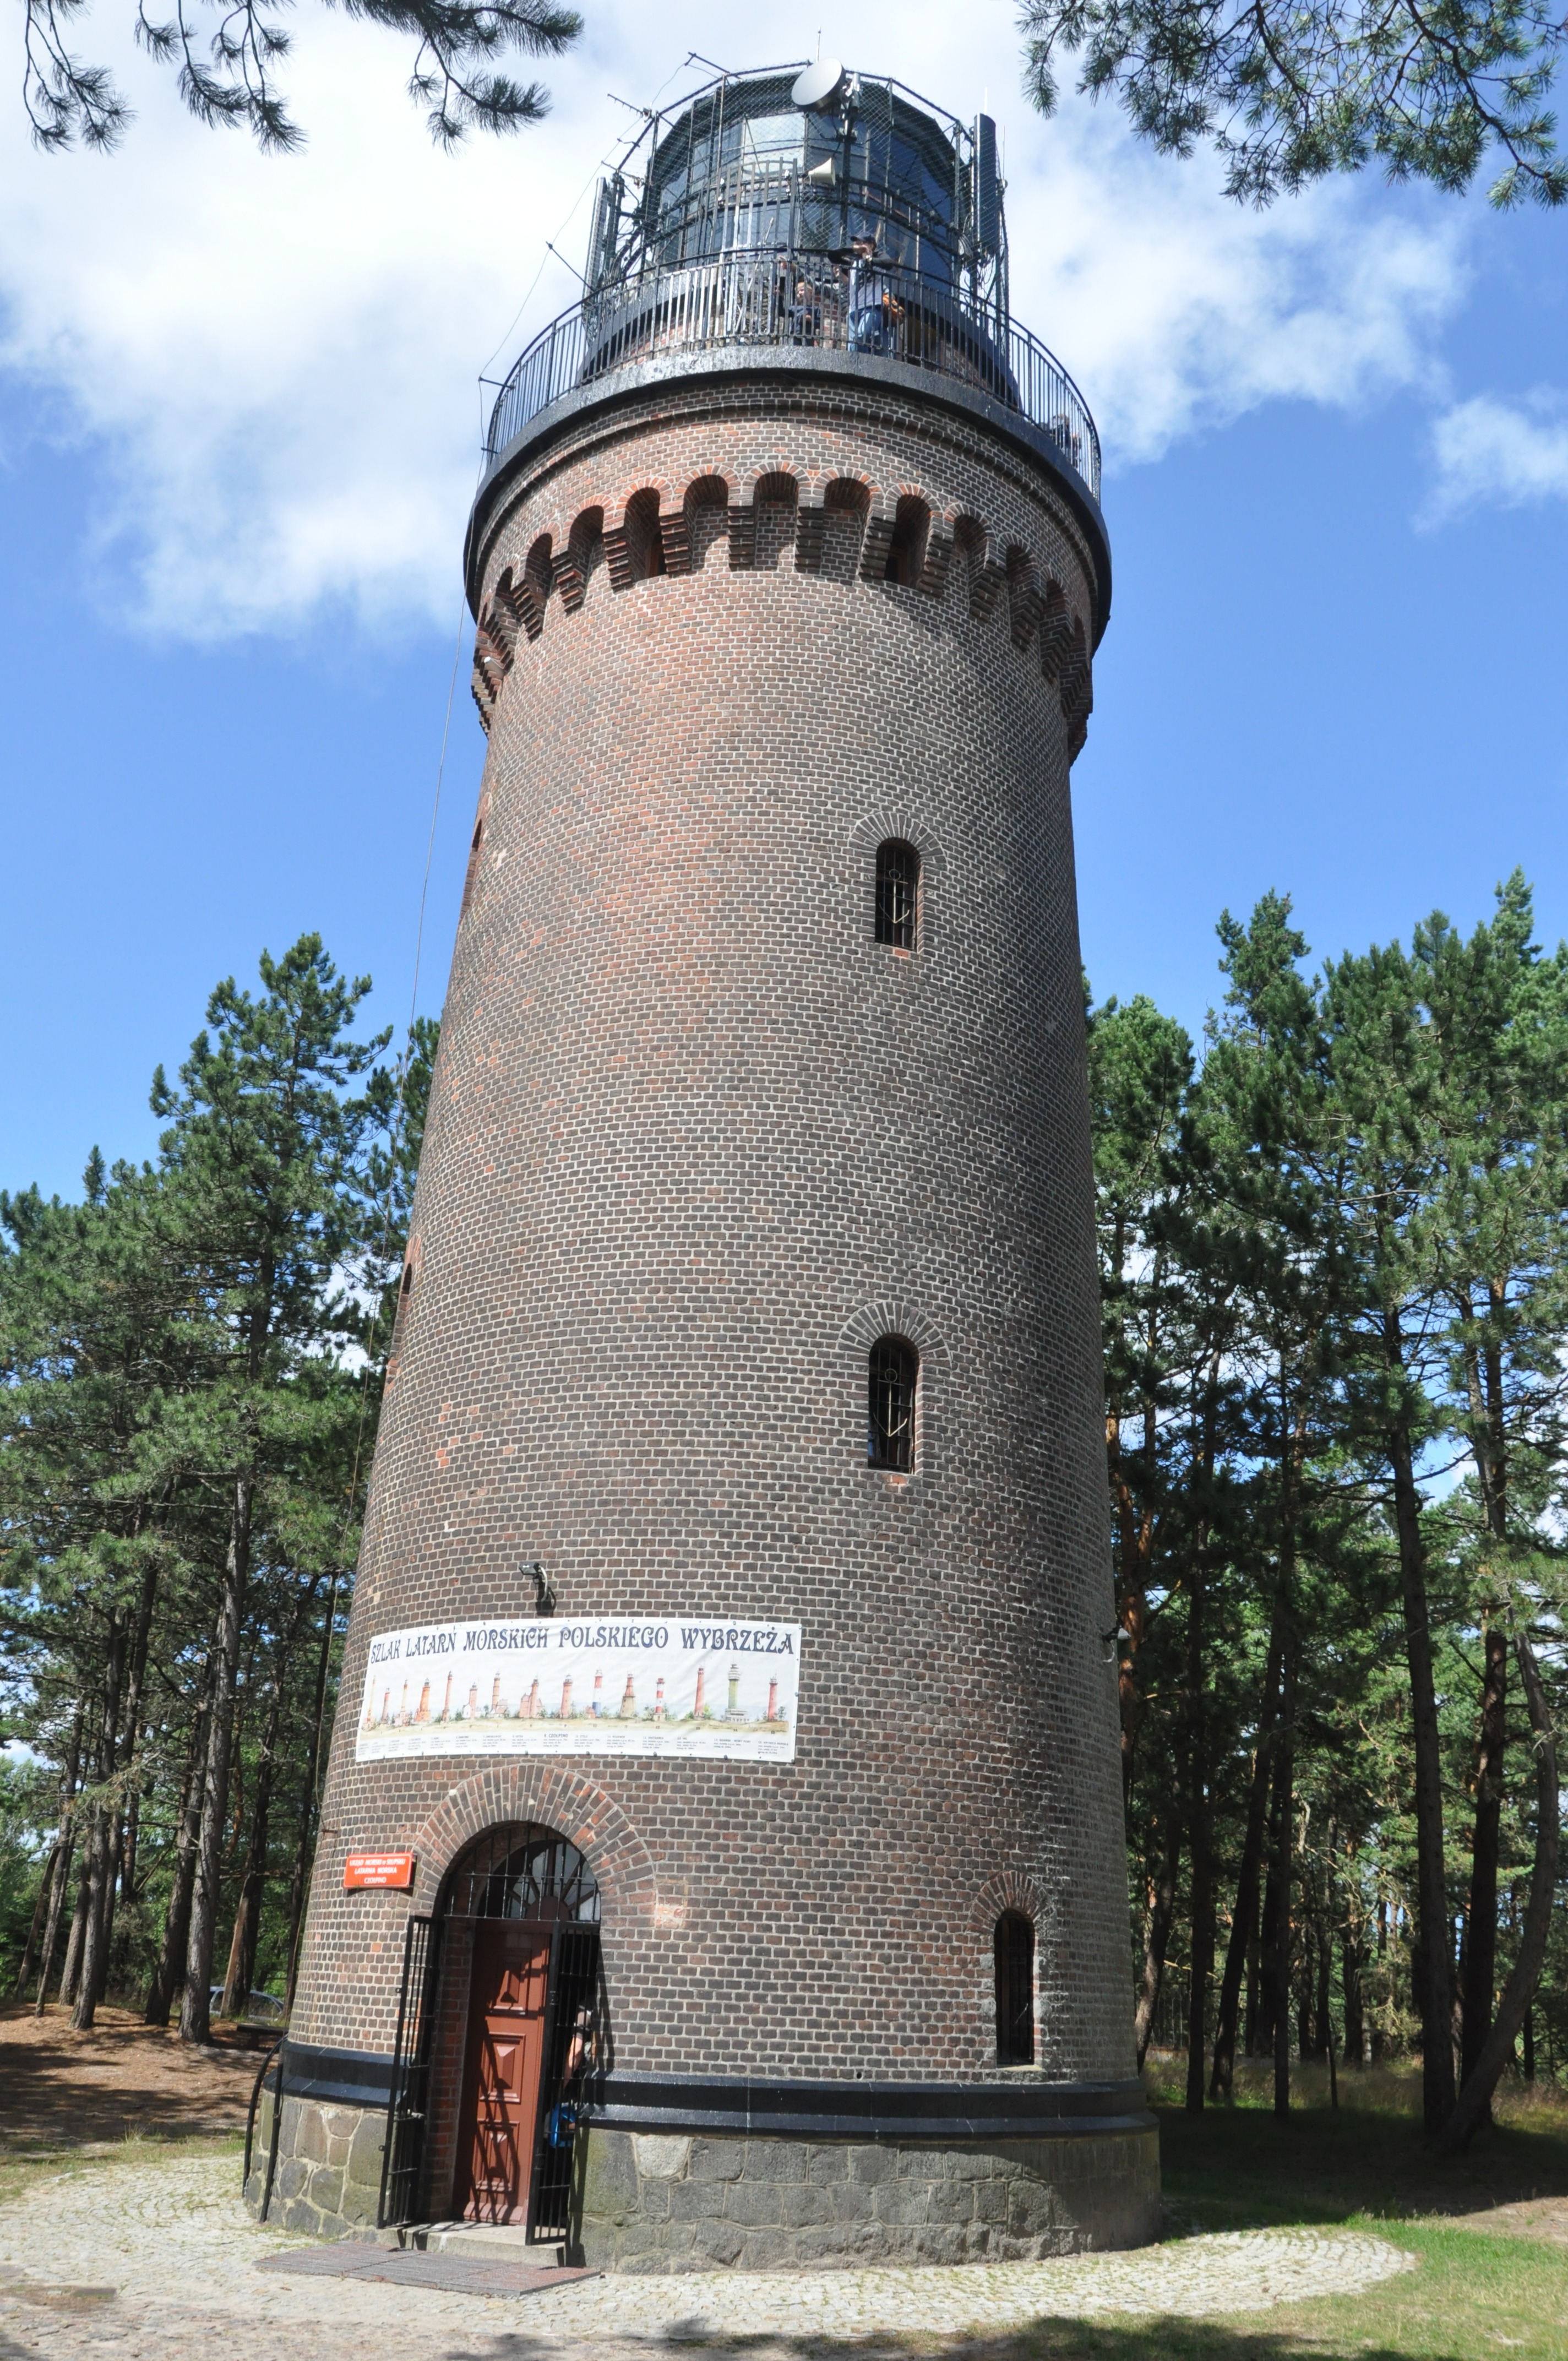
sea, lighthouse, tower, landmark, poland, the coast, the baltic sea, czo pino